Lines Bros

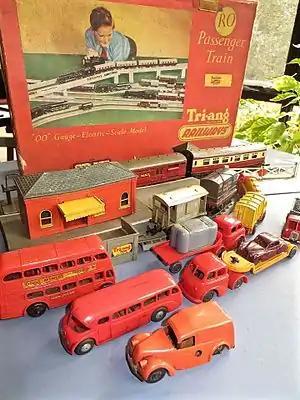
Tri-ang Minic vehicles last appeared in the 1961 7th edition of the Tri-ang Railways catalogue. The clockwork minic in the foreground dates from the early 50s.

There were associated companies overseas selling Tri-ang under their own brand names. e.g.: A.T.T. in the U.S.A.